Answer in natural language. Which object is closer to the camera taking this photo, lowpoly bed with brown blanket (highlighted by a blue box) or white rectangular dining table (highlighted by a green box)? Choose between the following options: lowpoly bed with brown blanket (highlighted by a blue box) or white rectangular dining table (highlighted by a green box)
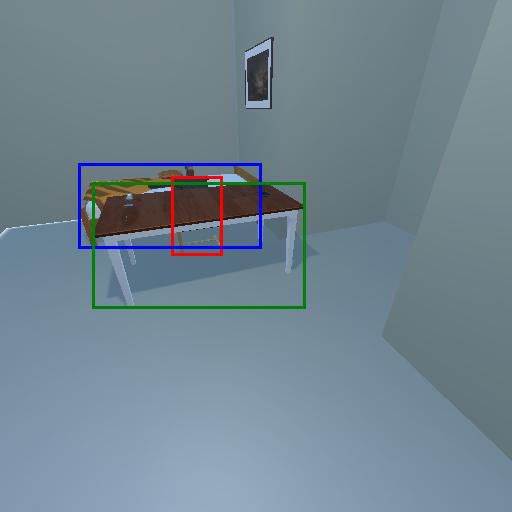
<answer>white rectangular dining table (highlighted by a green box)</answer>